Institute Benjamenta

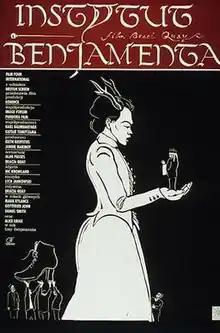
Official release poster

Institute Benjamenta, or This Dream People Call Human Life is a 1995 drama film by the Brothers Quay in their feature debut. Based on Robert Walser's novel "Jakob von Gunten", the film stars Mark Rylance, Alice Krige and Gottfried John.